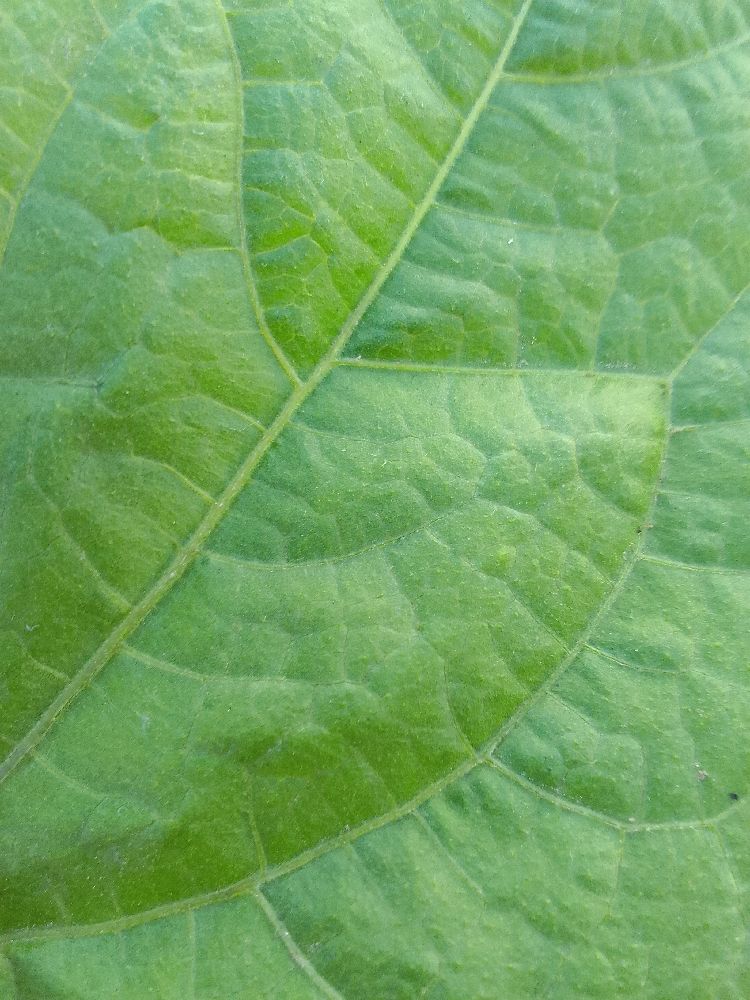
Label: healthy